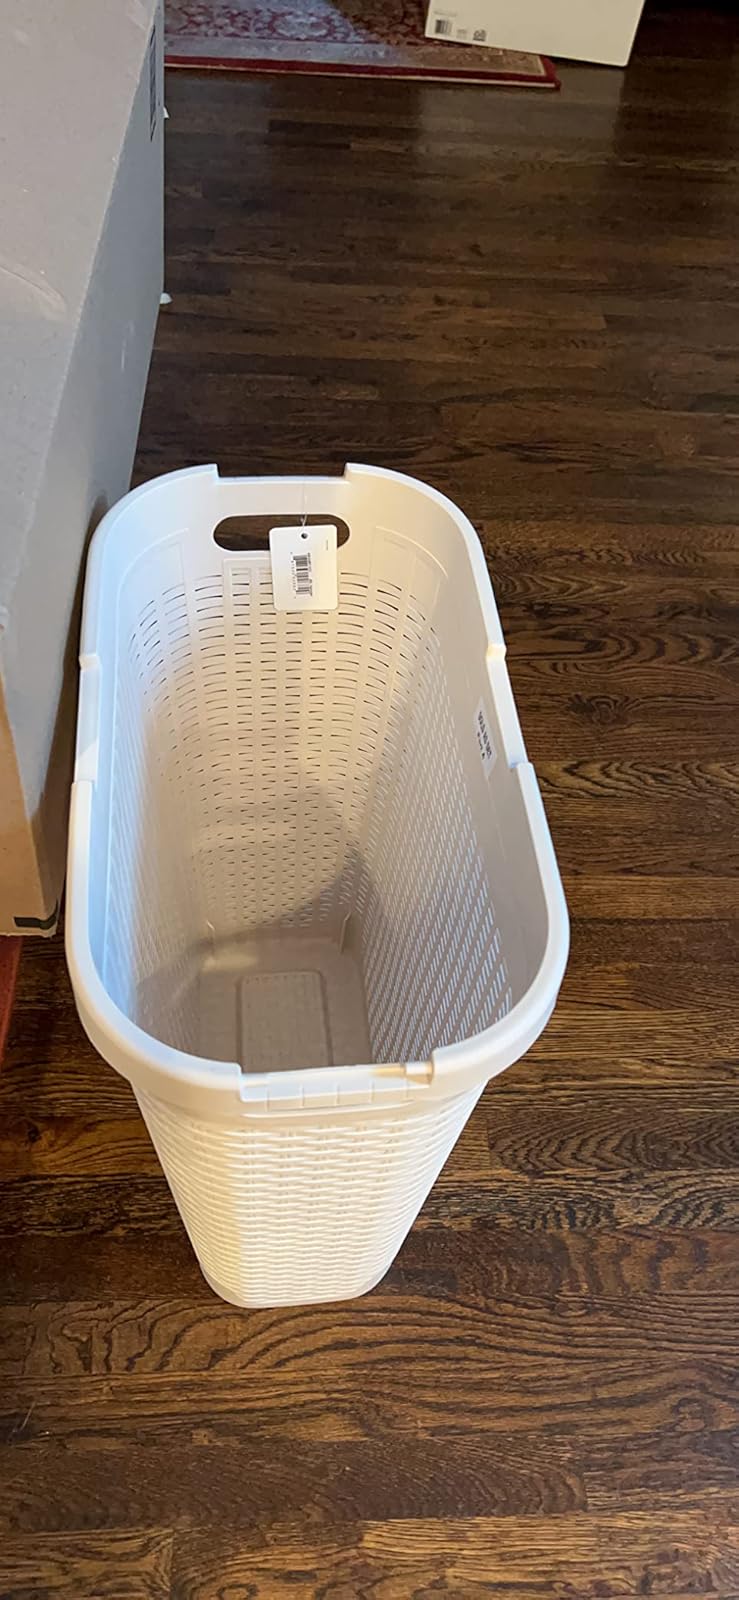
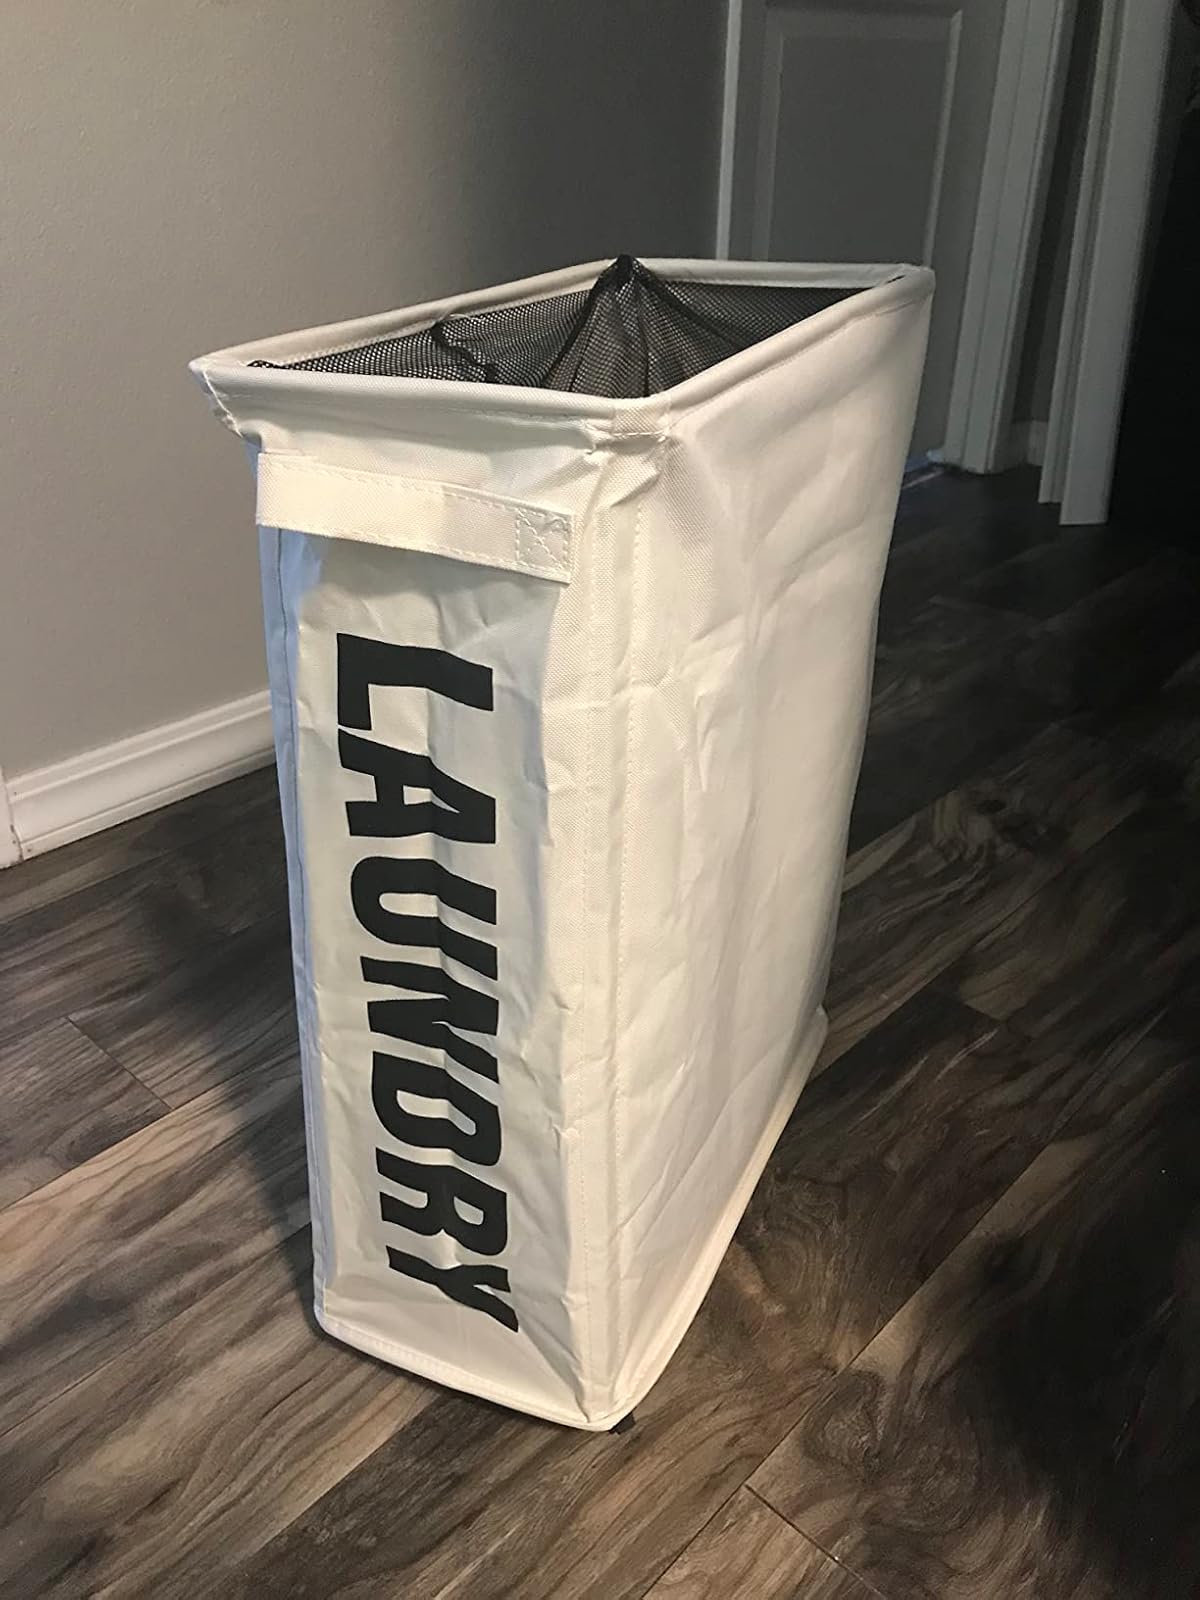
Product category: items_hamper
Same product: no